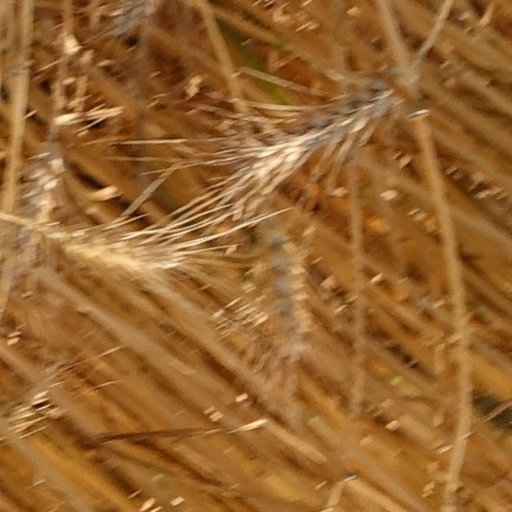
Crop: wheat